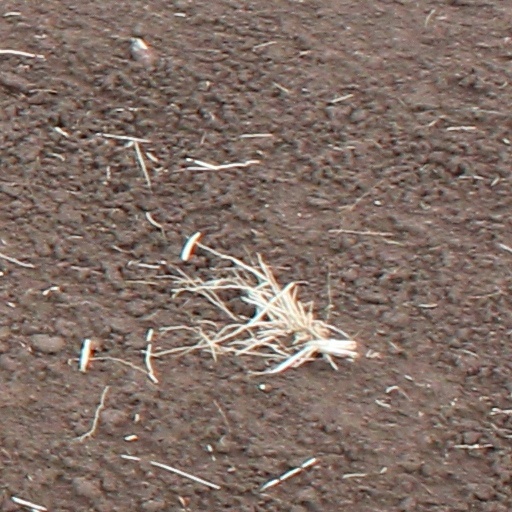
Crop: wheat